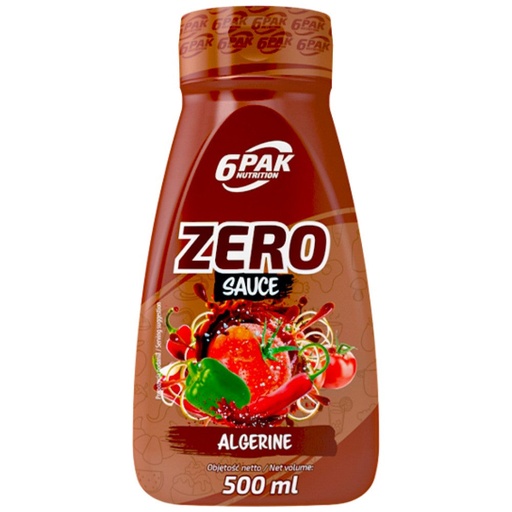
Sauce Zero - Algerine - 500 мл
Сос Zero - Алжерин - 500 мл Открийте невероятния вкус на сос Zero Algerine - съвършената безкалорична версия на класическия сос, вдъхновен от най-добрите традиции на испанската кухня. С този изключителен сос, Вие можете да добавите неповторим аромат на любимите си ястия, без да се притеснявате за калориите! Уникални характеристики: Безкалоричен : Насладете се на страхотния вкус без ограничения. Универсален : Идеален за паста, салати, месо, ориз и дори сандвичи. С подсладител : Приятен вкус без добавени захари. Пастьоризиран : Гарантирано качество и безопасност на продукта. Лесна употреба : Просто добавете 5 мл от соса към Вашите ястия за невероятен вкус. Как да използвате: Използвайте 5 мл (1 чаена лъжичка) сос Zero Algerine, за да подобрите вкуса на любимите си ястия. Можете да го добавяте според индивидуалните нужди и да го консумирате веднага след приготвяне. Не забравяйте да разклатите добре преди употреба, за да се насладите на пълния аромат! С сос Zero Algerine, всяко ястие става вкусно и здравословно. Идеалният избор за всички, които искат да се хранят балансирано, без да жертват удоволствието от храната!
Brand: 6PAK Nutrition
Category: Food, Beverages & Tobacco > Food Items > Condiments & Sauces > White & Cream Sauces